Rabindra Mishra

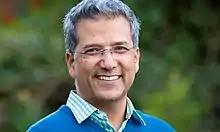

Rabindra Mishra is a Nepali philanthropist, ex-journalist, writer, poet, and politician. Currently, Mishra is the Senior Vice-chairman of Rastriya Prajatantra Party, after having resigned as a general member of Bibeksheel Sajha Party in September 2022.